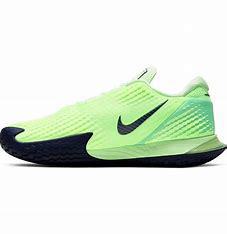
Brand: Nike
Model: Court Air Zoom Vapor Cage 4